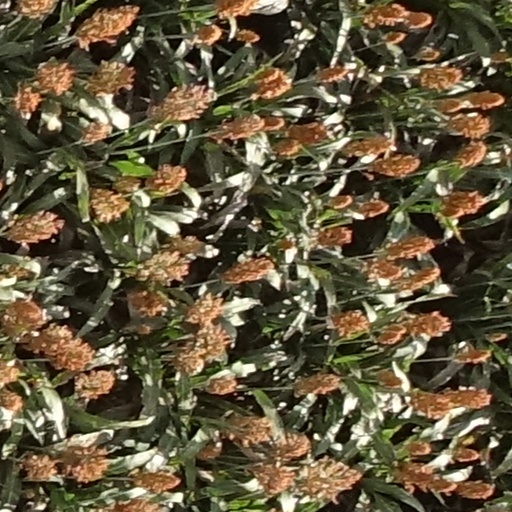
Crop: sorghum